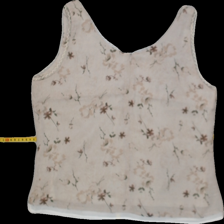
View: back
Type: Tank top
Category: Ladies
Brand: Not Applicable
Colors: Multicolor
Material: 100%polyester
Pattern: Floral print
Cut: Regular, V-collar
Size: L
Season: All
Trend: No trend
Stains: No
Price range: 50-100
Recommended usage: Reuse